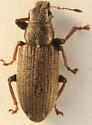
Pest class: pea_leaf_weevil